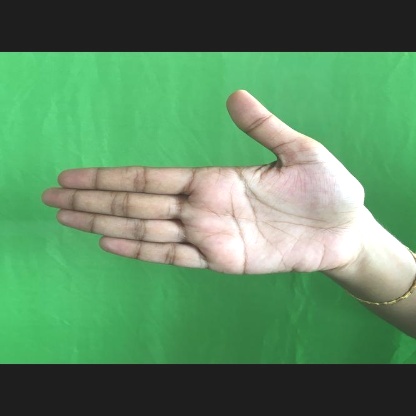
Mudra: Ardhachandran